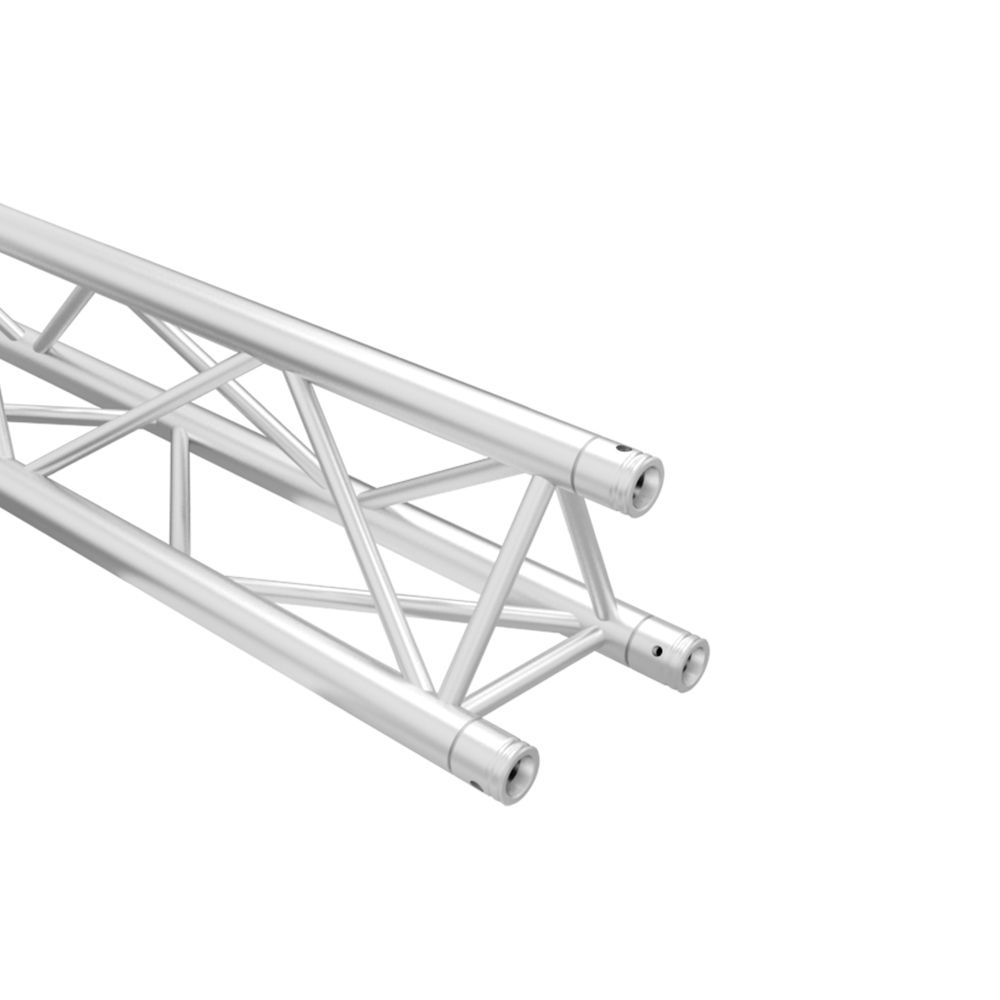
Global Truss TR-4077
3.28ft (1.0m) Triangular Segment
Brand: GLOBAL TRUSS AMERICA
Category: Arts & Entertainment > Hobbies & Creative Arts > Musical Instrument & Orchestra Accessories > Music Stand Accessories > Music Stand Lights